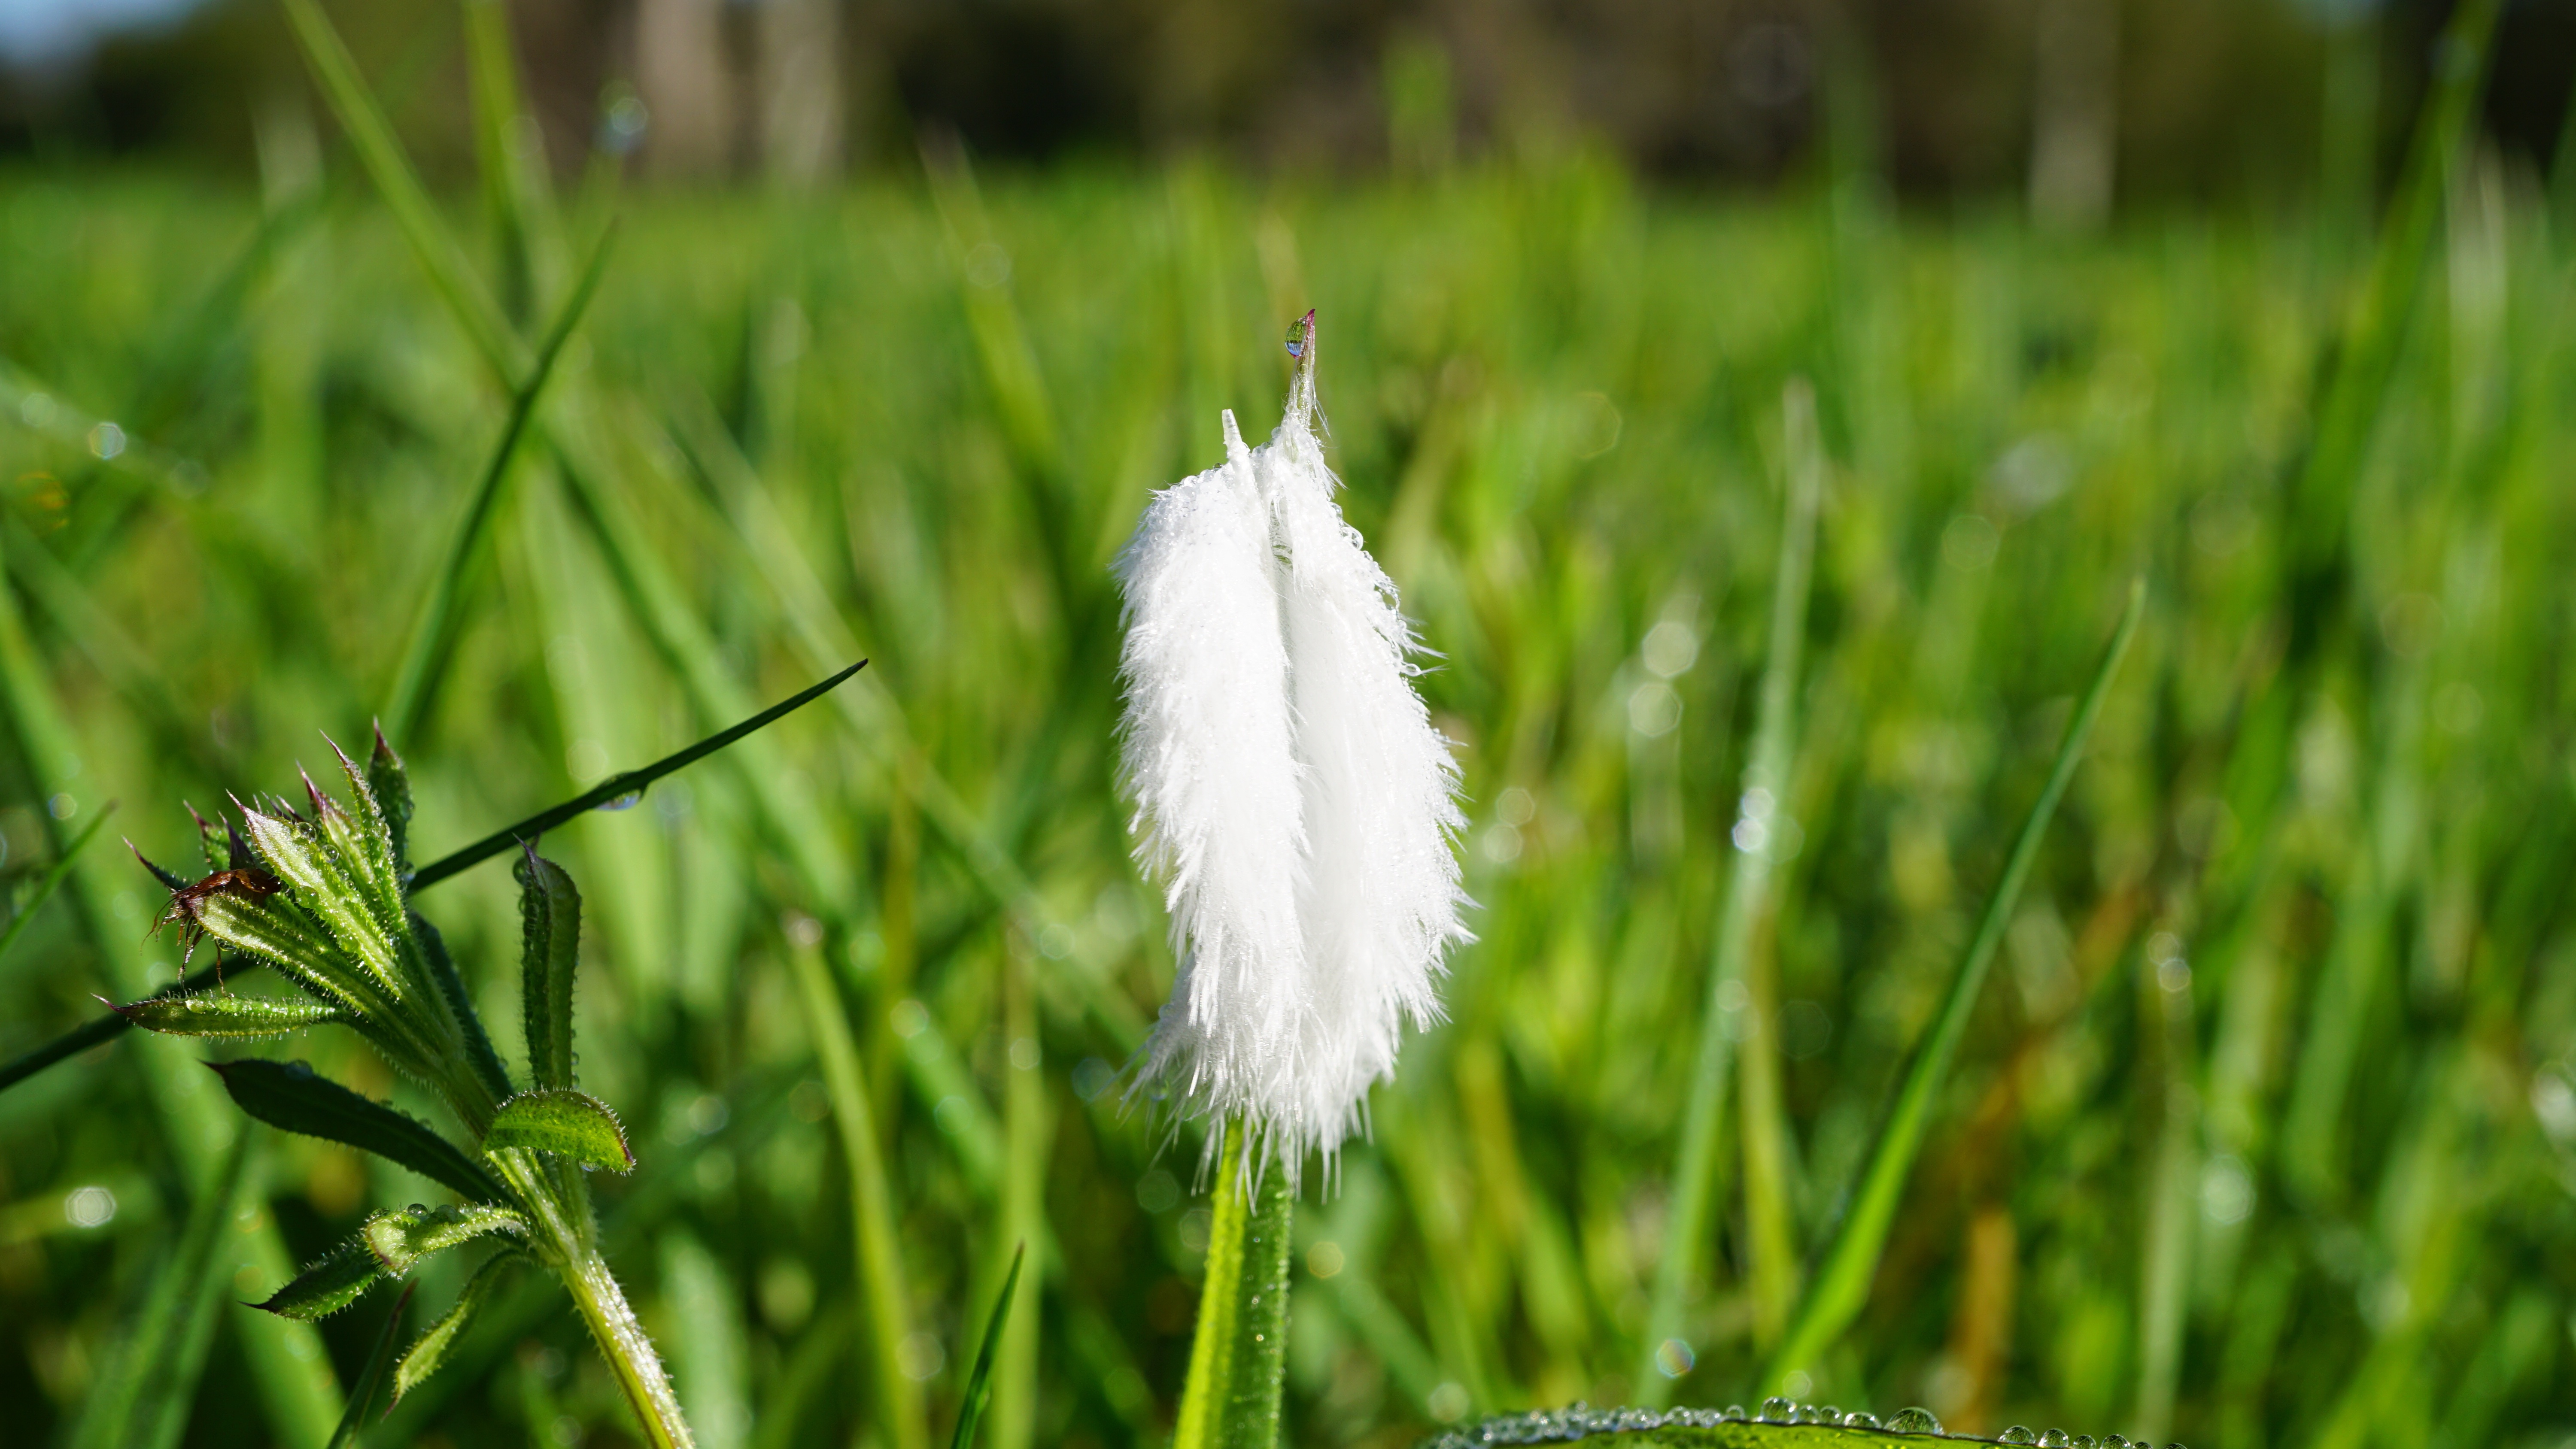
nature, grass, plant, field, lawn, meadow, prairie, leaf, flower, green, botany, flora, feather, fauna, wildflower, close up, grassland, macro photography, flowering plant, natural environment, grass family, plant stem, land plant